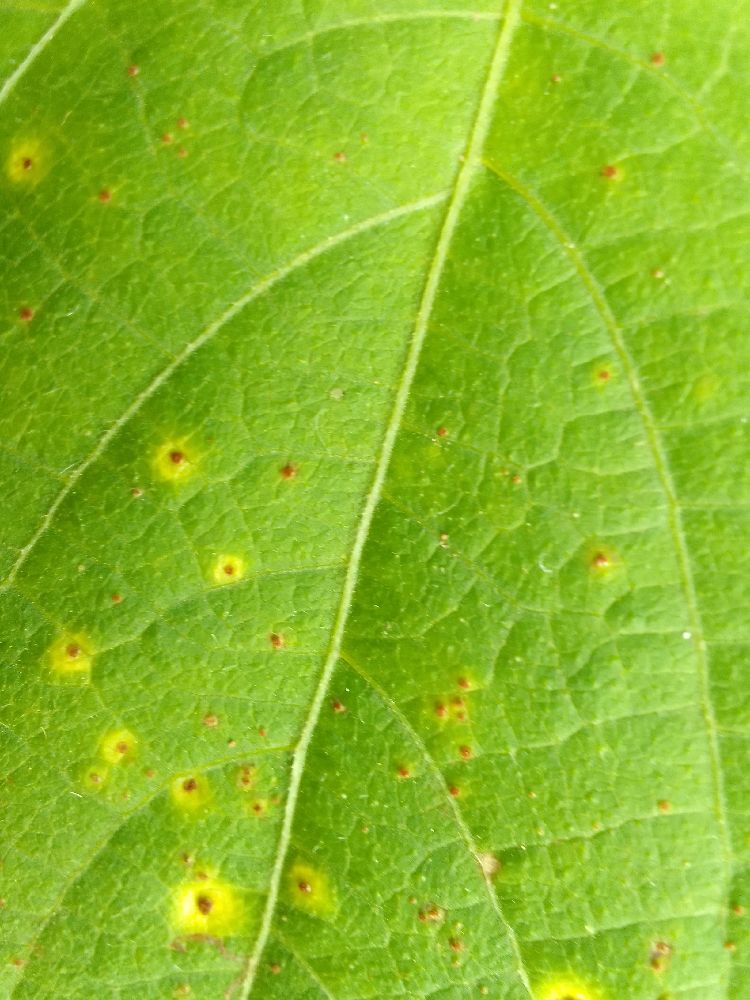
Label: rust